Mongrel Mob

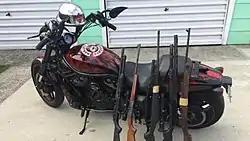
Confiscated firearms positioned on a confiscated motorcycle

In October 2017, Operation Notus was launched because of community concern in regards to the Mongrel Mob Kawerau and their alleged involvement in the 'commercial distribution of methamphetamine and cannabis' within the community. The six-month-long investigation involved over 300 New Zealand Police staff, including the Auckland-based National Organised Crime Group, Tauranga-based Armed Offenders Squads, and the locally based Asset Recovery Unit. The investigation proved the community concern to be accurate, and led to the arrests of over 30 members, and associates, of the Mongrel Mob Kawerau. The final number of arrested associates stood at 38 arrested, with more arrests likely to occur